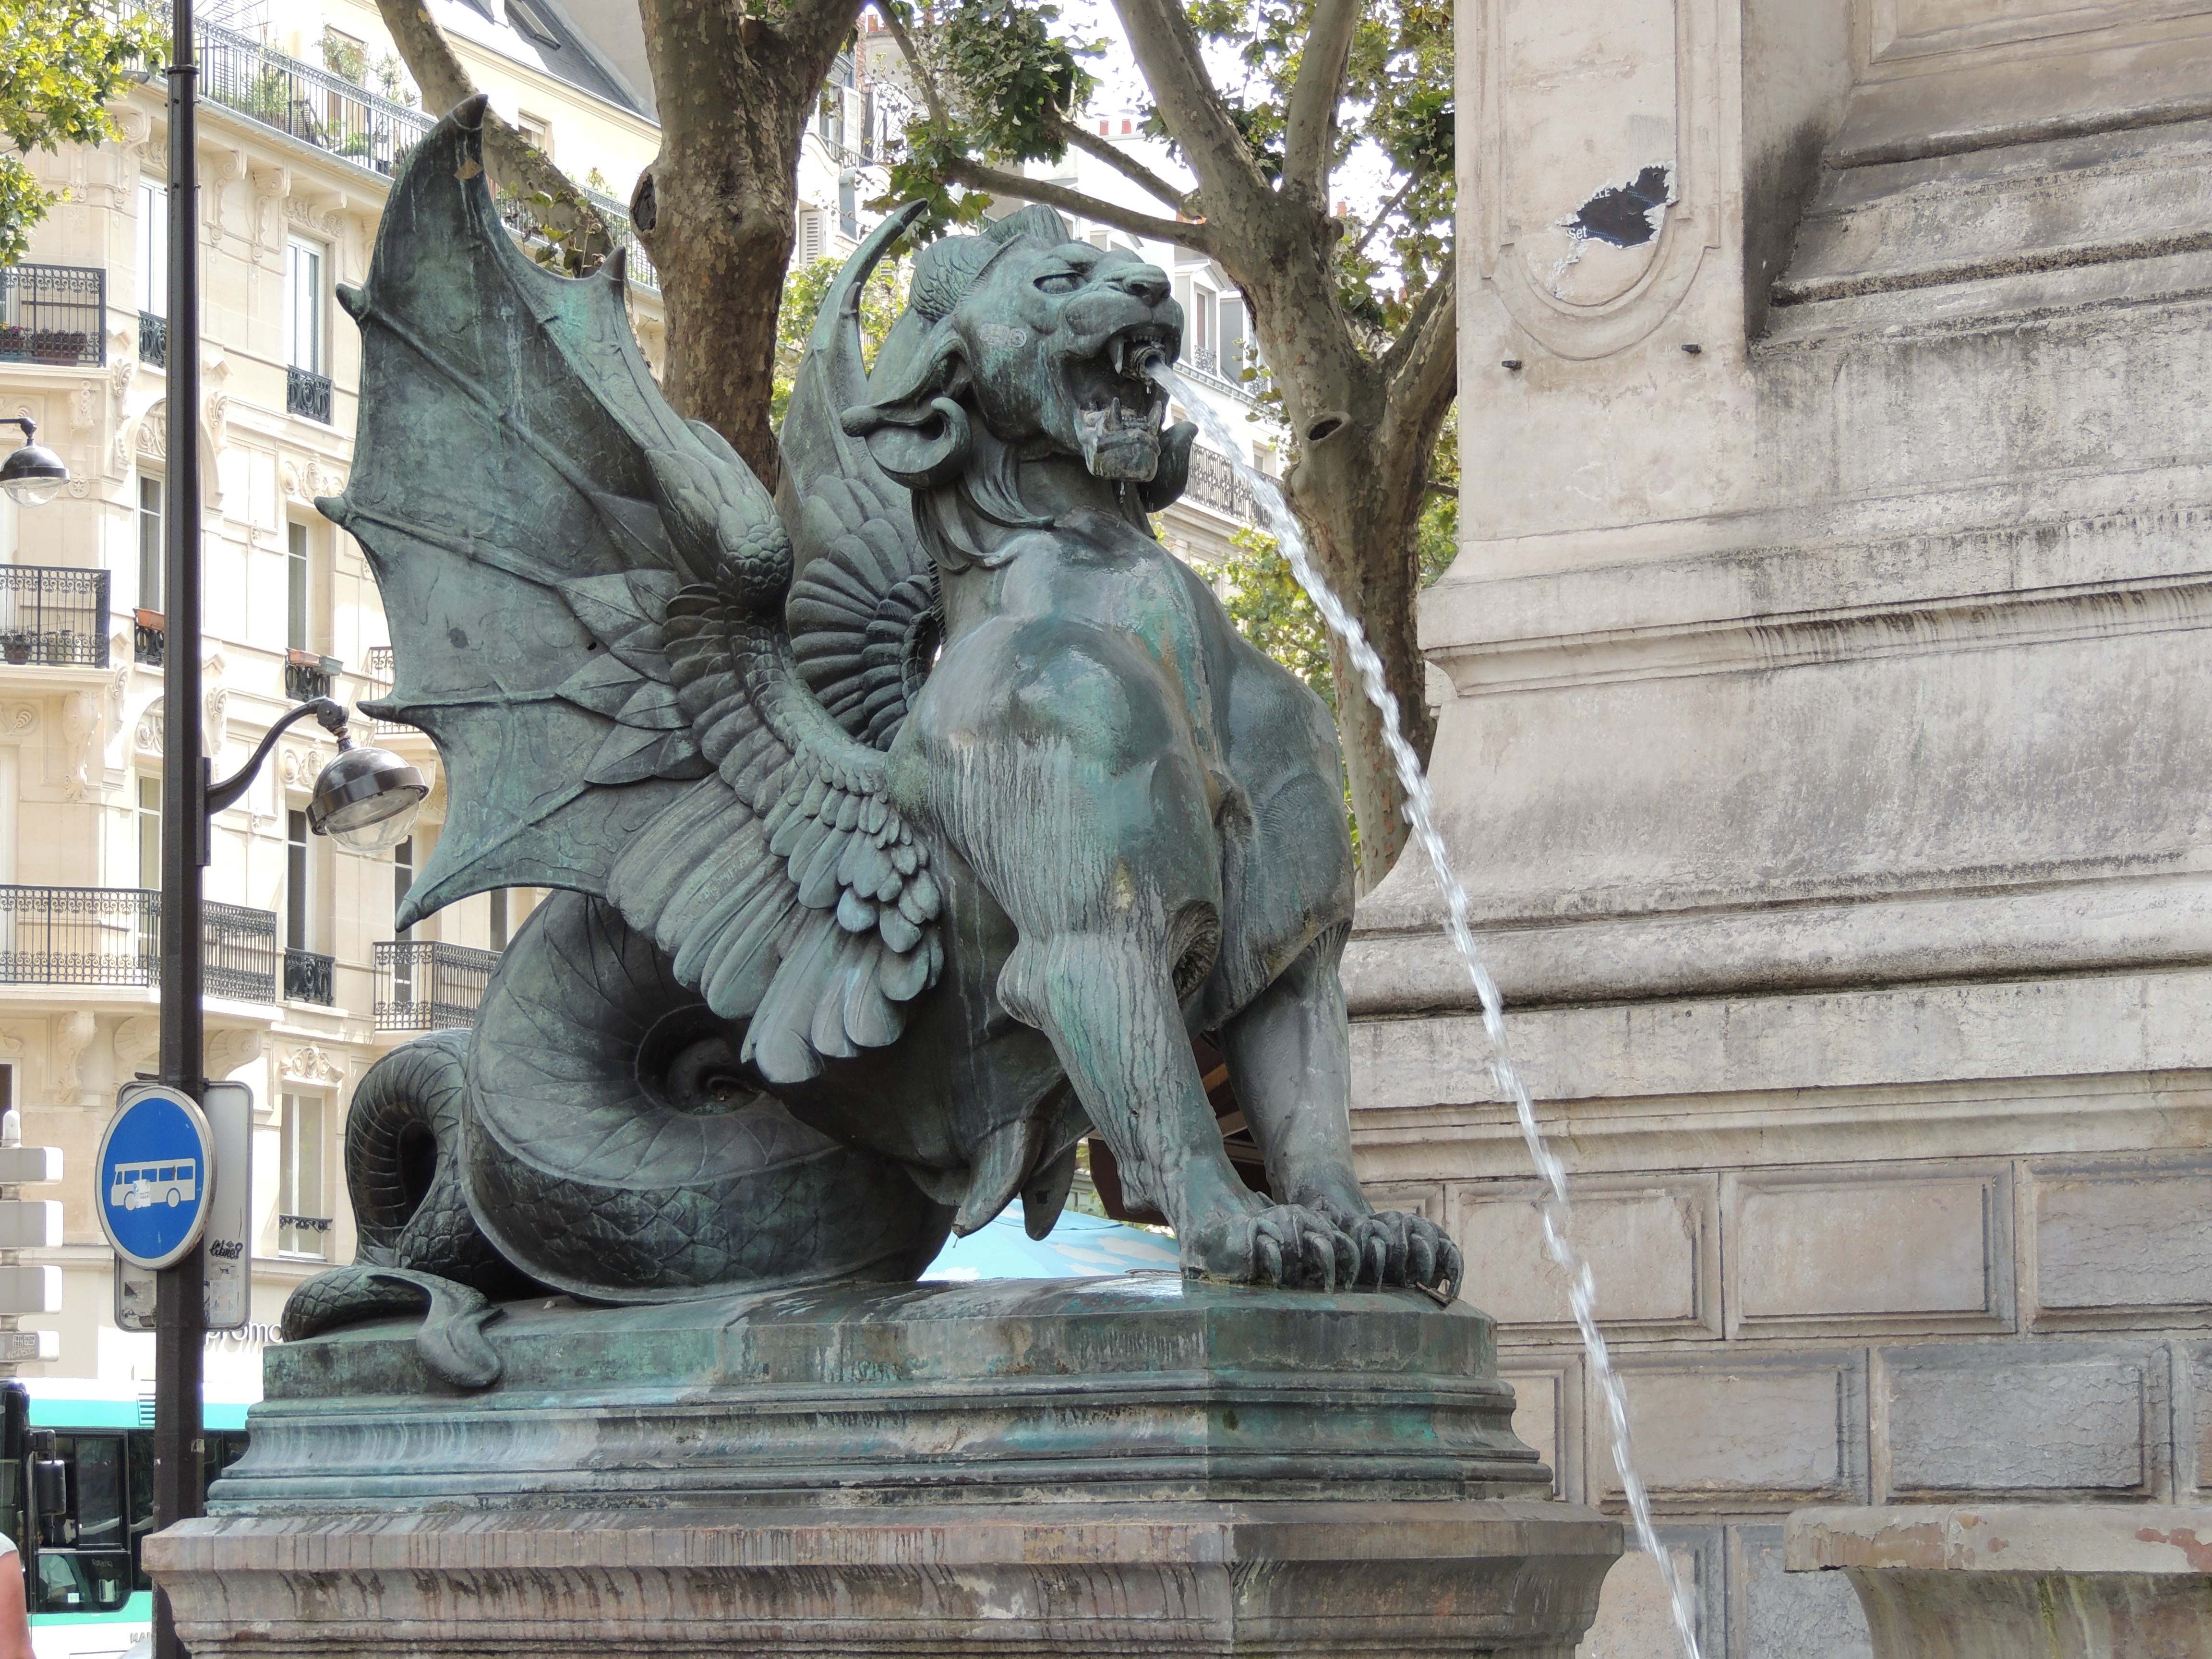
water, architecture, paris, monument, statue, gargoyle, sculpture, art, temple, fountain, carving